Question: Please indicate a possible affordance area of the frisbee that can be used for throwing
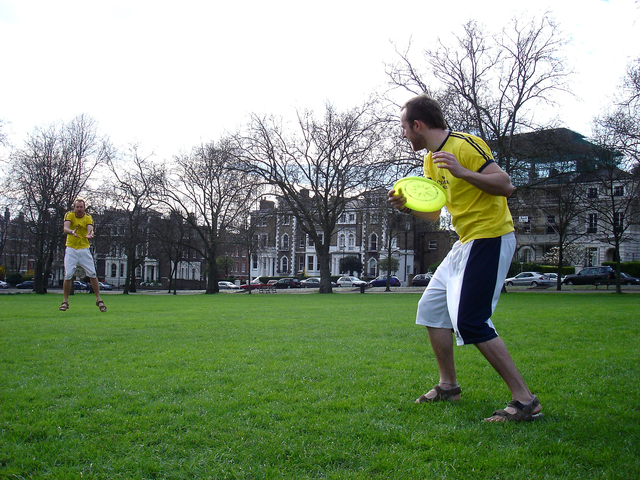
Answer: [381.5, 171.5, 443.5, 234.5]